Chepzi

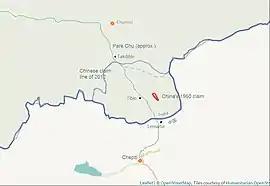
Map 3: Chinese and Indian claim lines in the Chumar Sector in 2012

By the time of Indian independence in 1947, the Indians appear to have conceded part of the valley of Chepzilung to the Tibetans. When independent India defined its boundaries in 1954, it also withdrew from the Panglung river to the east of Chepzi, and set the watershed ridge as the boundary. On the Pare Chu river itself, the Indian-defined border is 5 miles south of the Ladakhi village of Chumar, which is approximately 2 miles north of Chepzi. This allows the Tibetan graziers unrestricted access to both the tributary rivers of Pare Chu at Chepzi.